Emilie Autumn

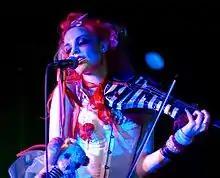
Autumn in Frankfurt, 2007

Autumn began work on her concept album "Opheliac" in August 2004, and recorded it at Mad Villain Studios in Chicago. In August 2005, she created the costumes for Corgan's music video for the track "Walking Shade"; she also contributed violin and vocals for the track "DIA" from his 2005 album "TheFutureEmbrace". In late 2005, Autumn also recorded vocals and violin for "The Gates of Eternity" from Attrition's 2008 album "All Mine Enemys Whispers: The Story of Mary Ann Cotton", a concept album focusing on the Victorian serial killer Mary Ann Cotton. Autumn later protested the release of the song, claiming that it was unfinished, "altered without her permission", and had been intended only as a possible collaboration with Martin Bowes.